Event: Nepal Earthquake
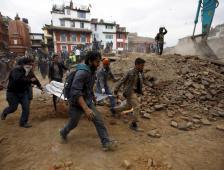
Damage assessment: damage